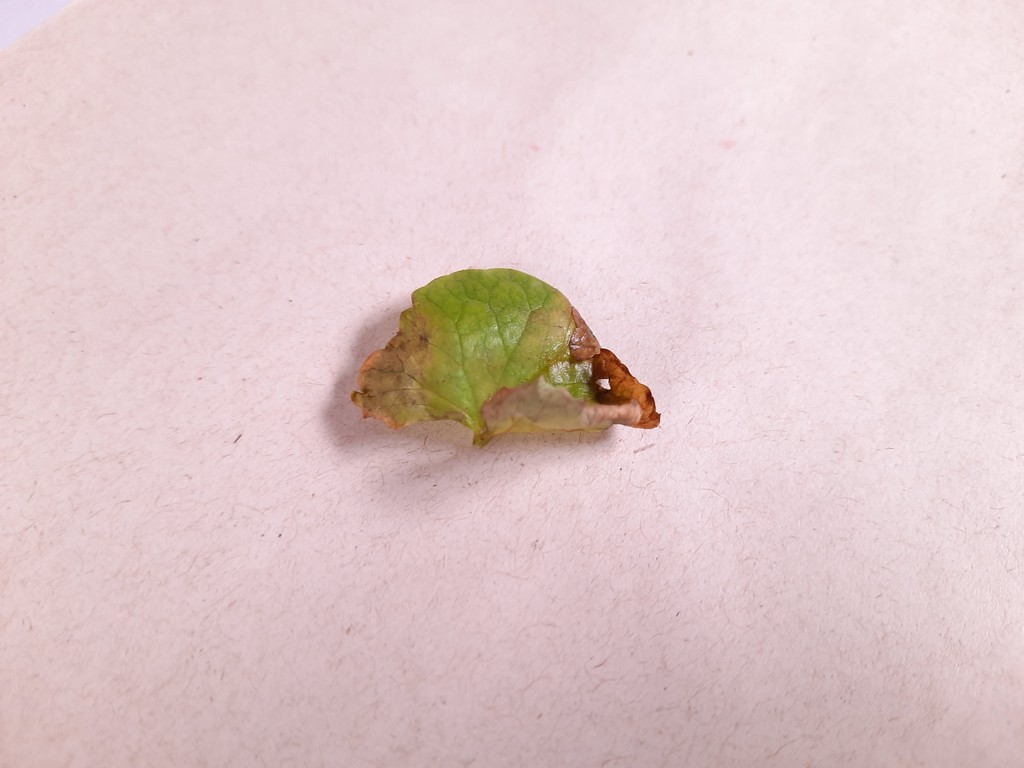
Label: Unhealthy